Billie Lawless

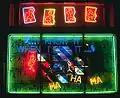

Armed with inspiration in the form of Walter Kendrick's "The Secret Museum" and Walker Percy's "The Message in the Bottle", books dealing with the history of pornography, its suppression, and the nature of language and man, Lawless created a multimedia installation at SPACES (Cleveland), a key work in the Uncensored exhibit in 1987. Although smaller than "Green Lightning" this work confronted many of the same issues, resurrected the offending "images", and incorporated video technology.